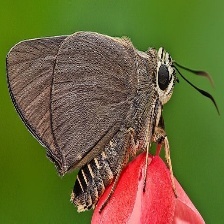
Species: COMMON BANDED AWL